Khovd (city)

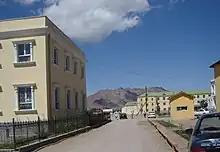
Street in Khovd

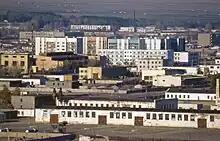
Khovd downtown

Khovd is situated at the foot of the Altay Mountains, and is bisected by the Buyant River. The Khar-Us Lake is located approximately 25 km (15.5 mi) east of Khovd and is the site of a Strictly Protected Area (Mongolian Government designation), called the Mankhan Nature Preserve.